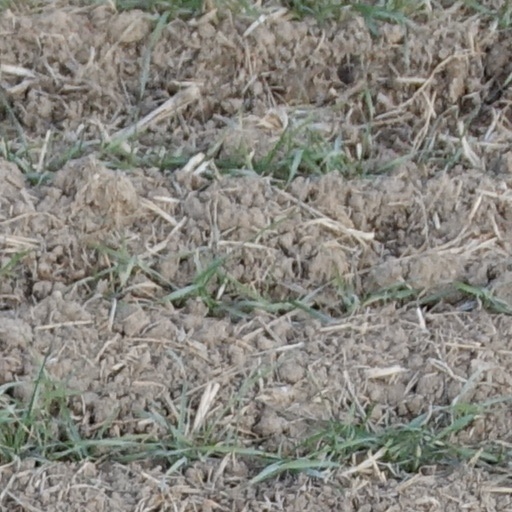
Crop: wheat